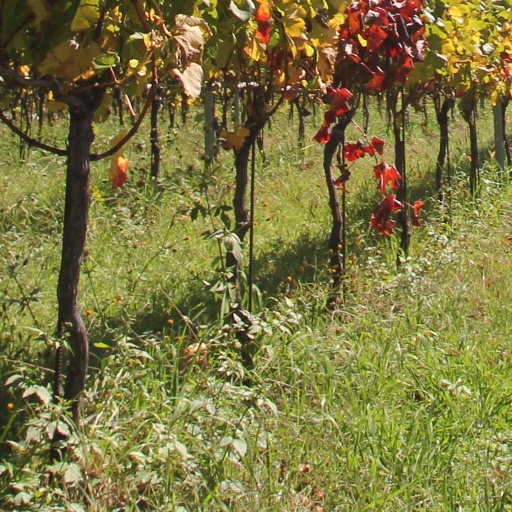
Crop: grape